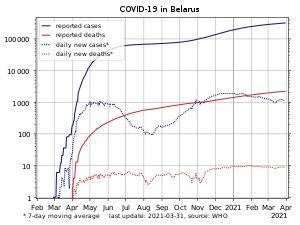
La pandémie de Covid-19 est une crise sanitaire majeure provoquée par une maladie infectieuse émergente apparue fin 2019 en Chine continentale, la maladie à coronavirus 2019, dont l'agent pathogène est le SARS-CoV-2. Ce virus est à l'origine d'une pandémie, déclarée le 11 mars 2020 par l'Organisation mondiale de la santé. En Biélorussie, le premier cas est enregistré à Minsk le 28 février 2020.